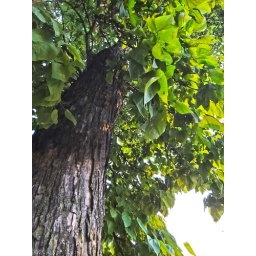
Underneath the catalpa tree in front of my apartment. June 24, 2010. One month after flowers bloomed.